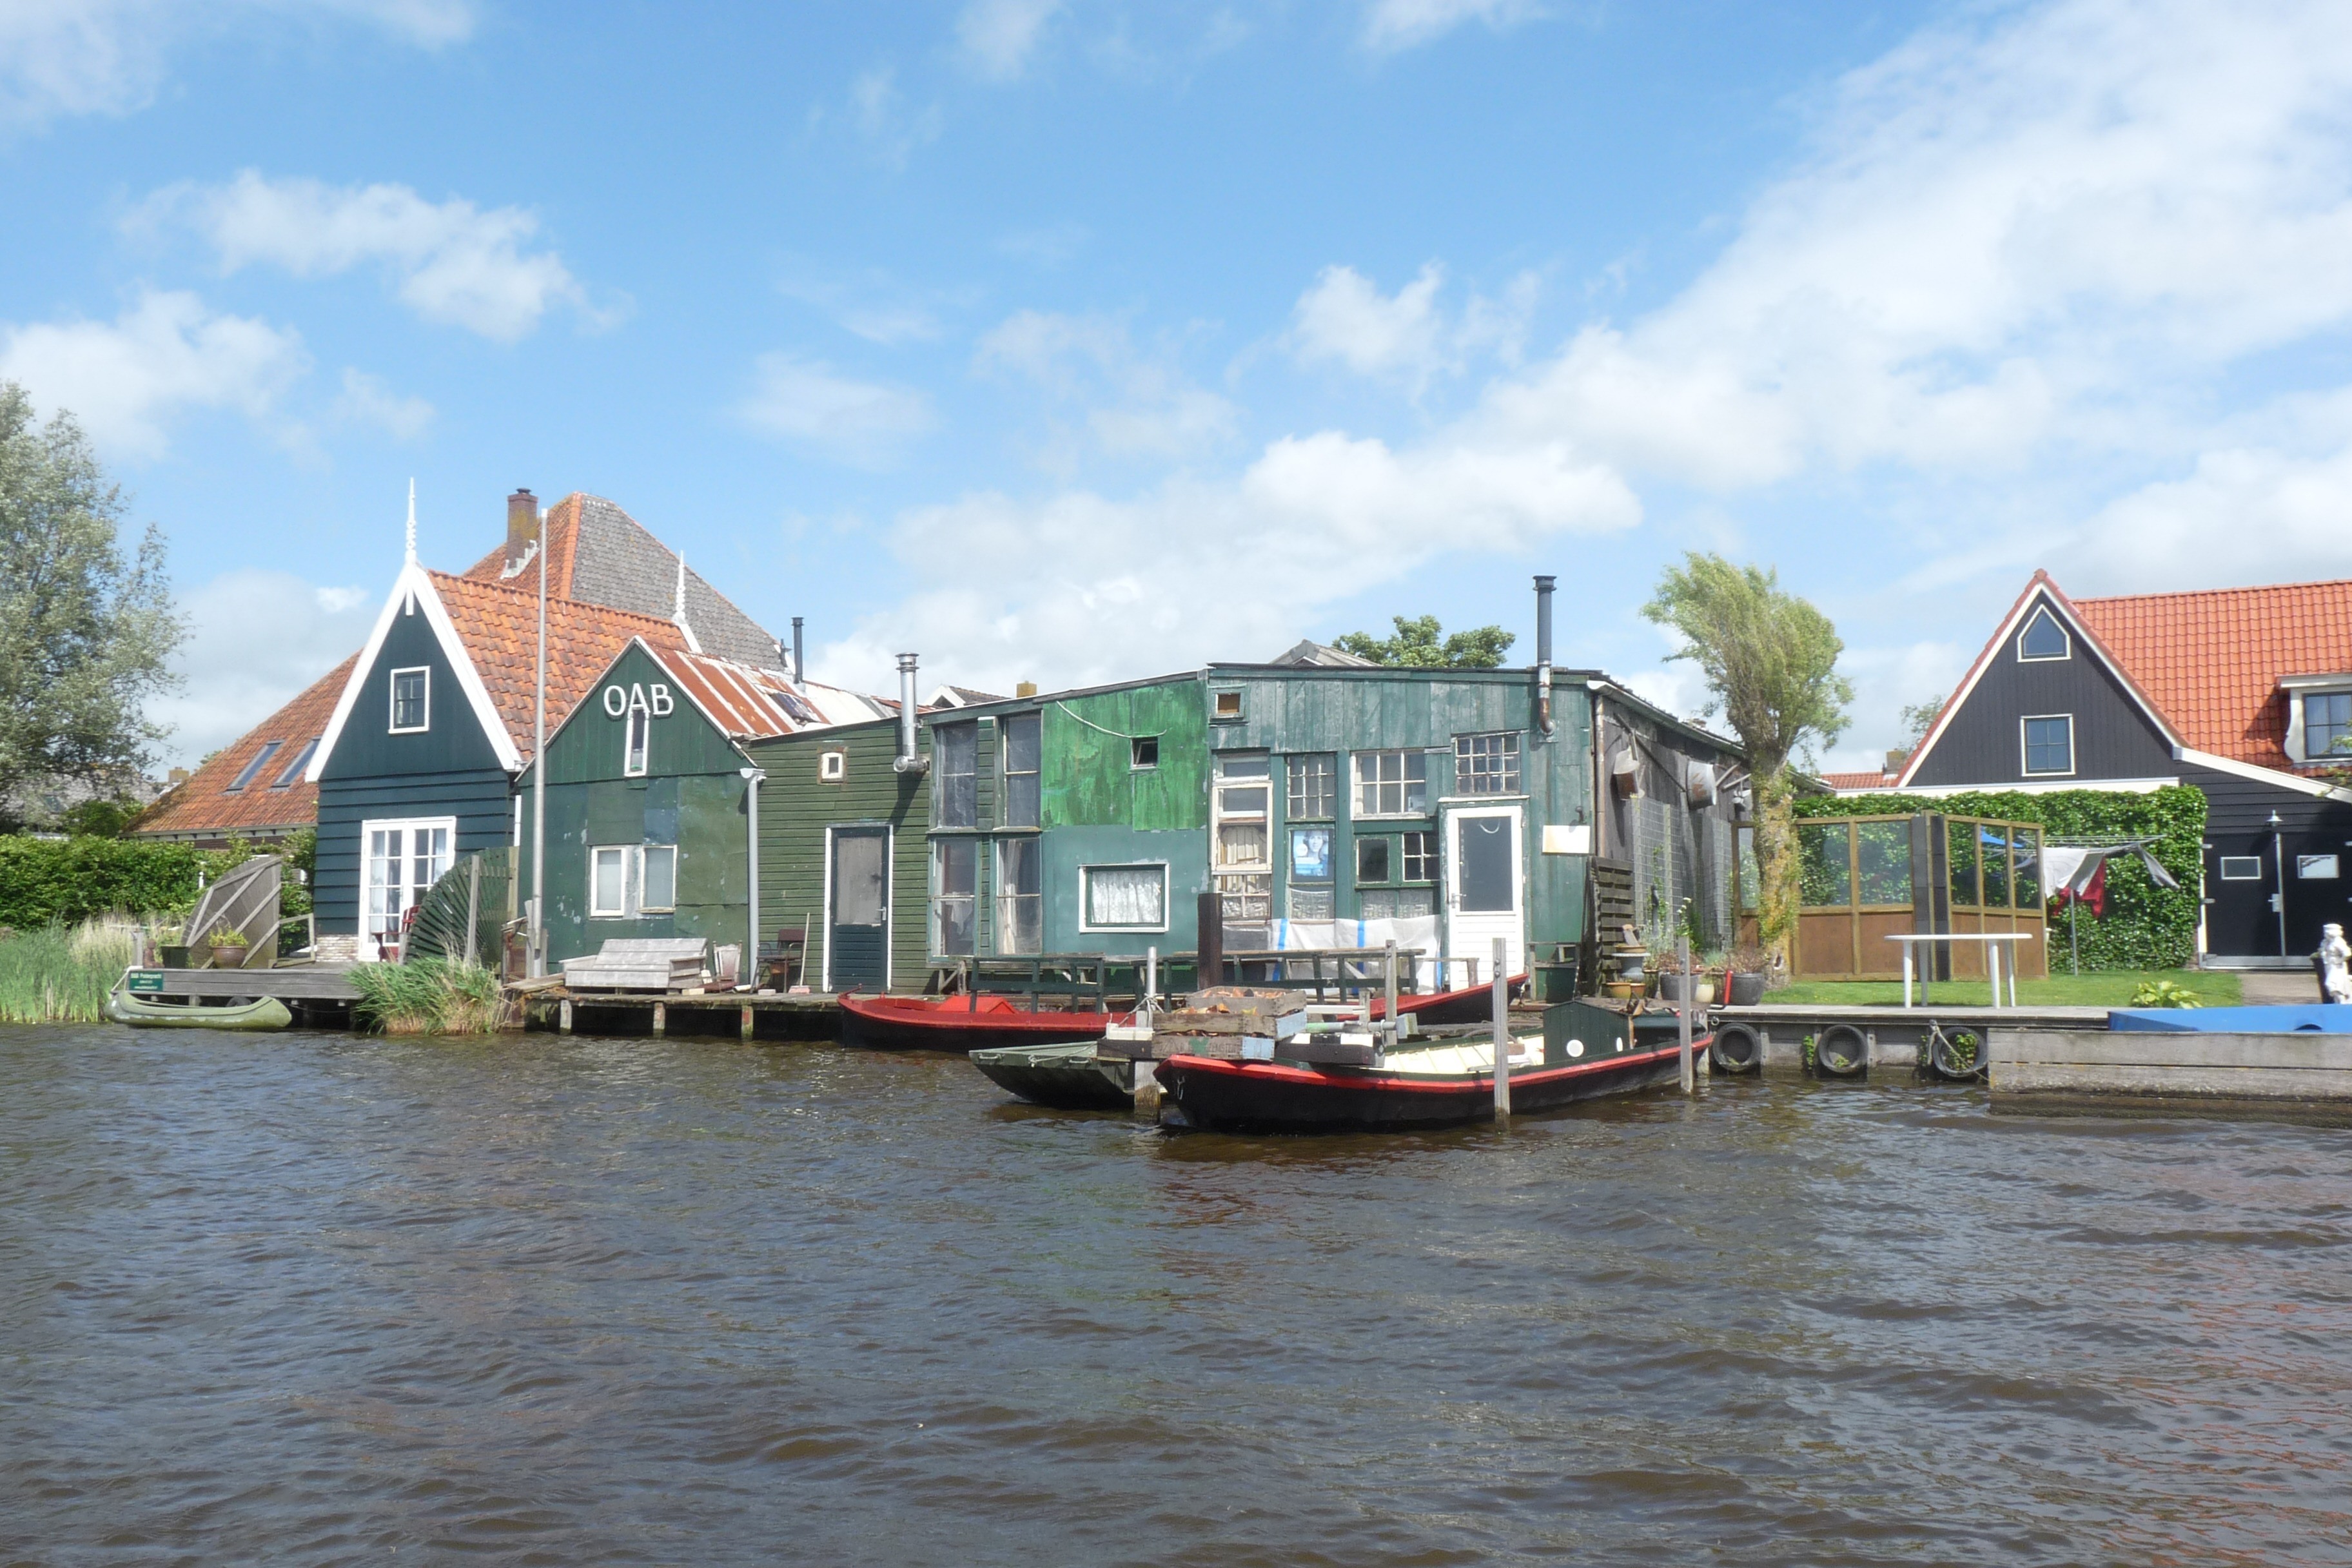
nature, dock, boat, river, canal, vehicle, boathouse, waterway, boating, islands, graft, eilandspolder